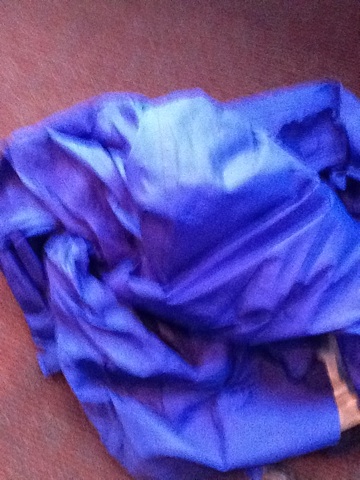Question: What color is my jacket?
Answer: blue